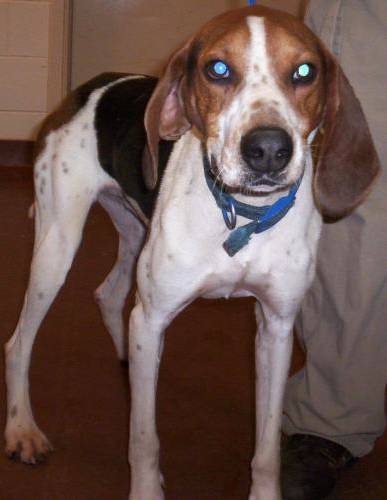
Label: dog